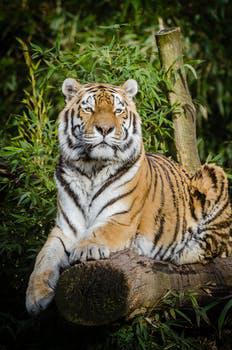
Label: Watermark